Bapaume

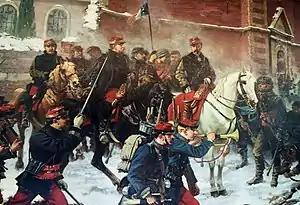
Part of a painting by Armand Dumaresq of the Battle of Bapaume

The Battle of Bapaume was fought on 2 and 3 January 1871 during the Franco-Prussian War of 1870 on the territories of Biefvillers-lès-Bapaume and Bapaume.